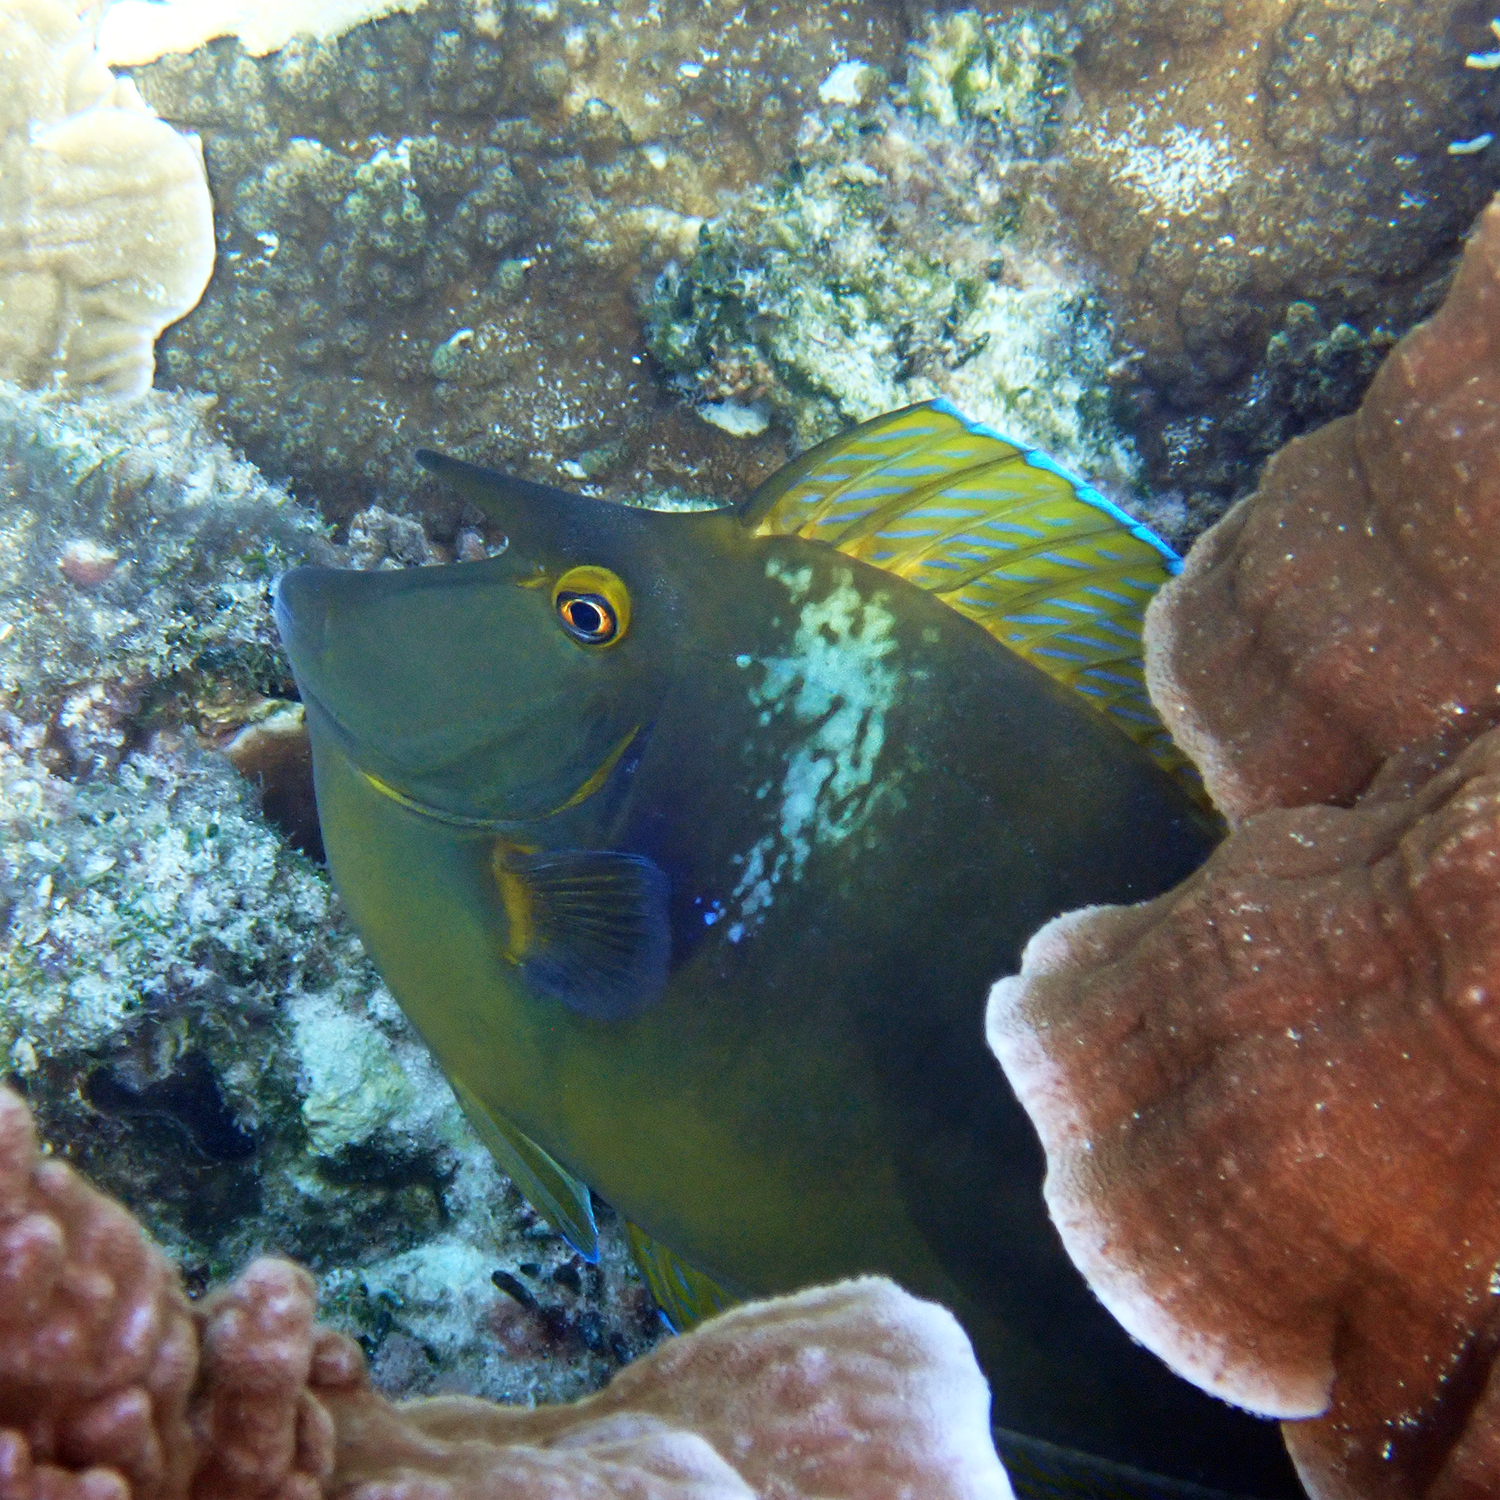
Naso unicornis (Bluespine Unicornfish)